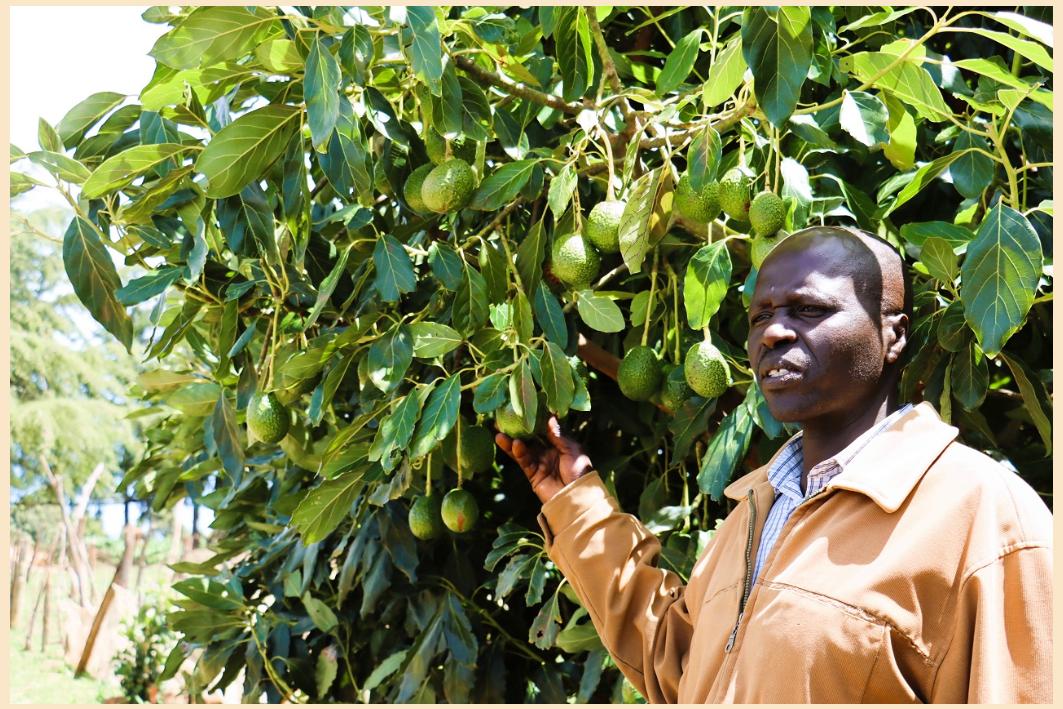
Kijana wa kiume akiwa amesimama chini ya mti mkubwa wa maparachichi. Ambapo anachuma tunda hilo ili kulikagua kama yapo tayari, kwa ajili ya kuvunwa na kupelekwa masokoni ili kuuzwa.